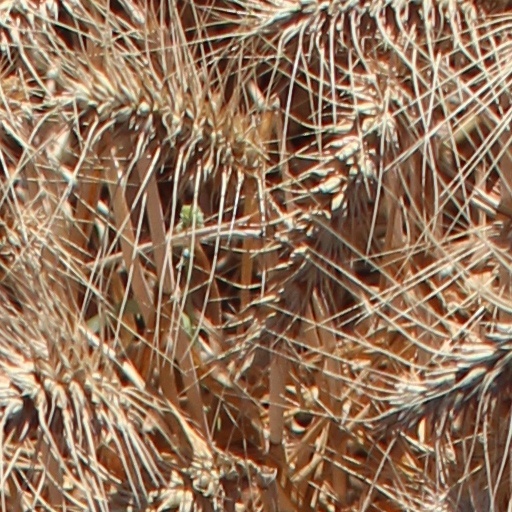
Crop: wheat